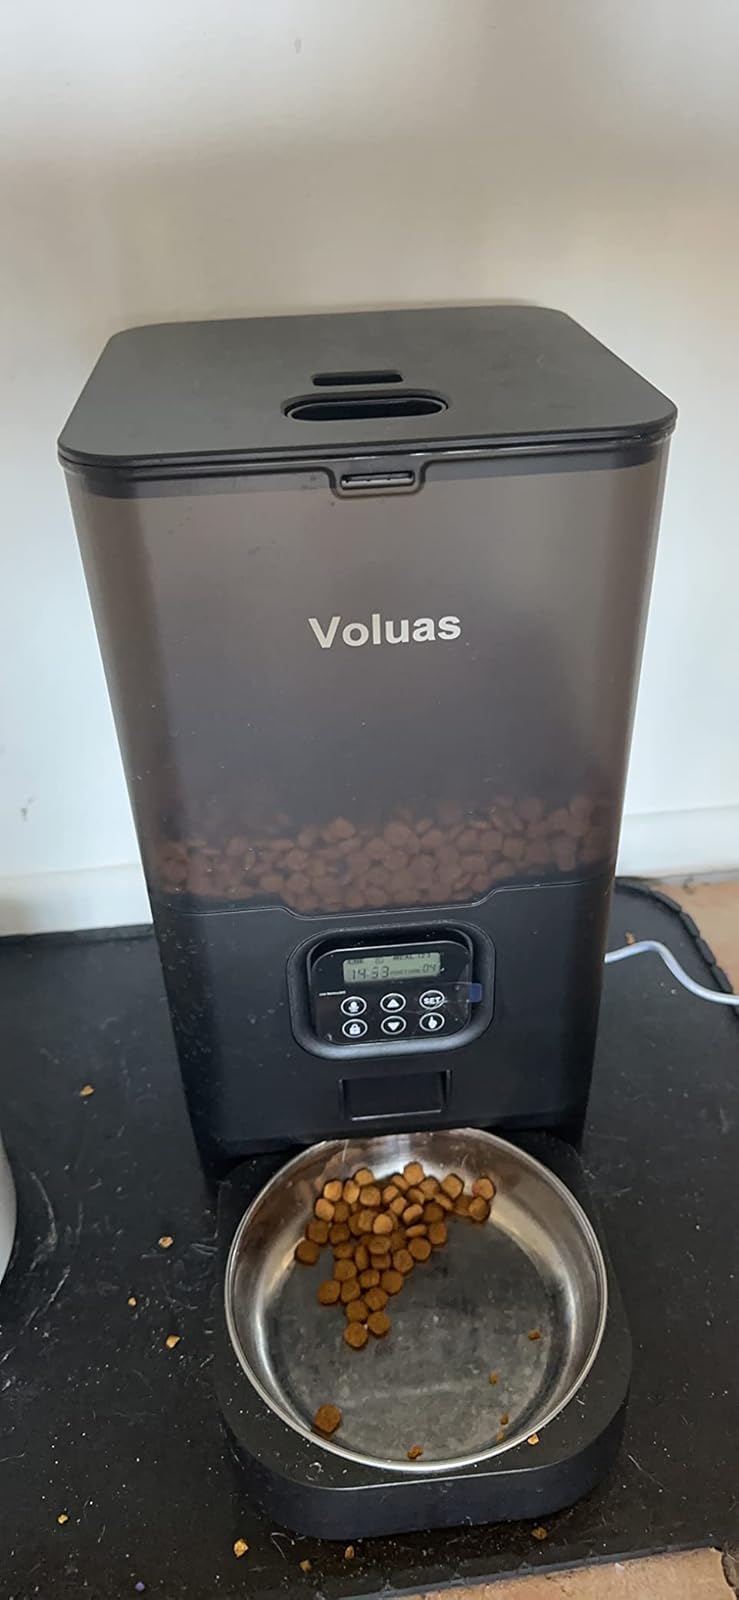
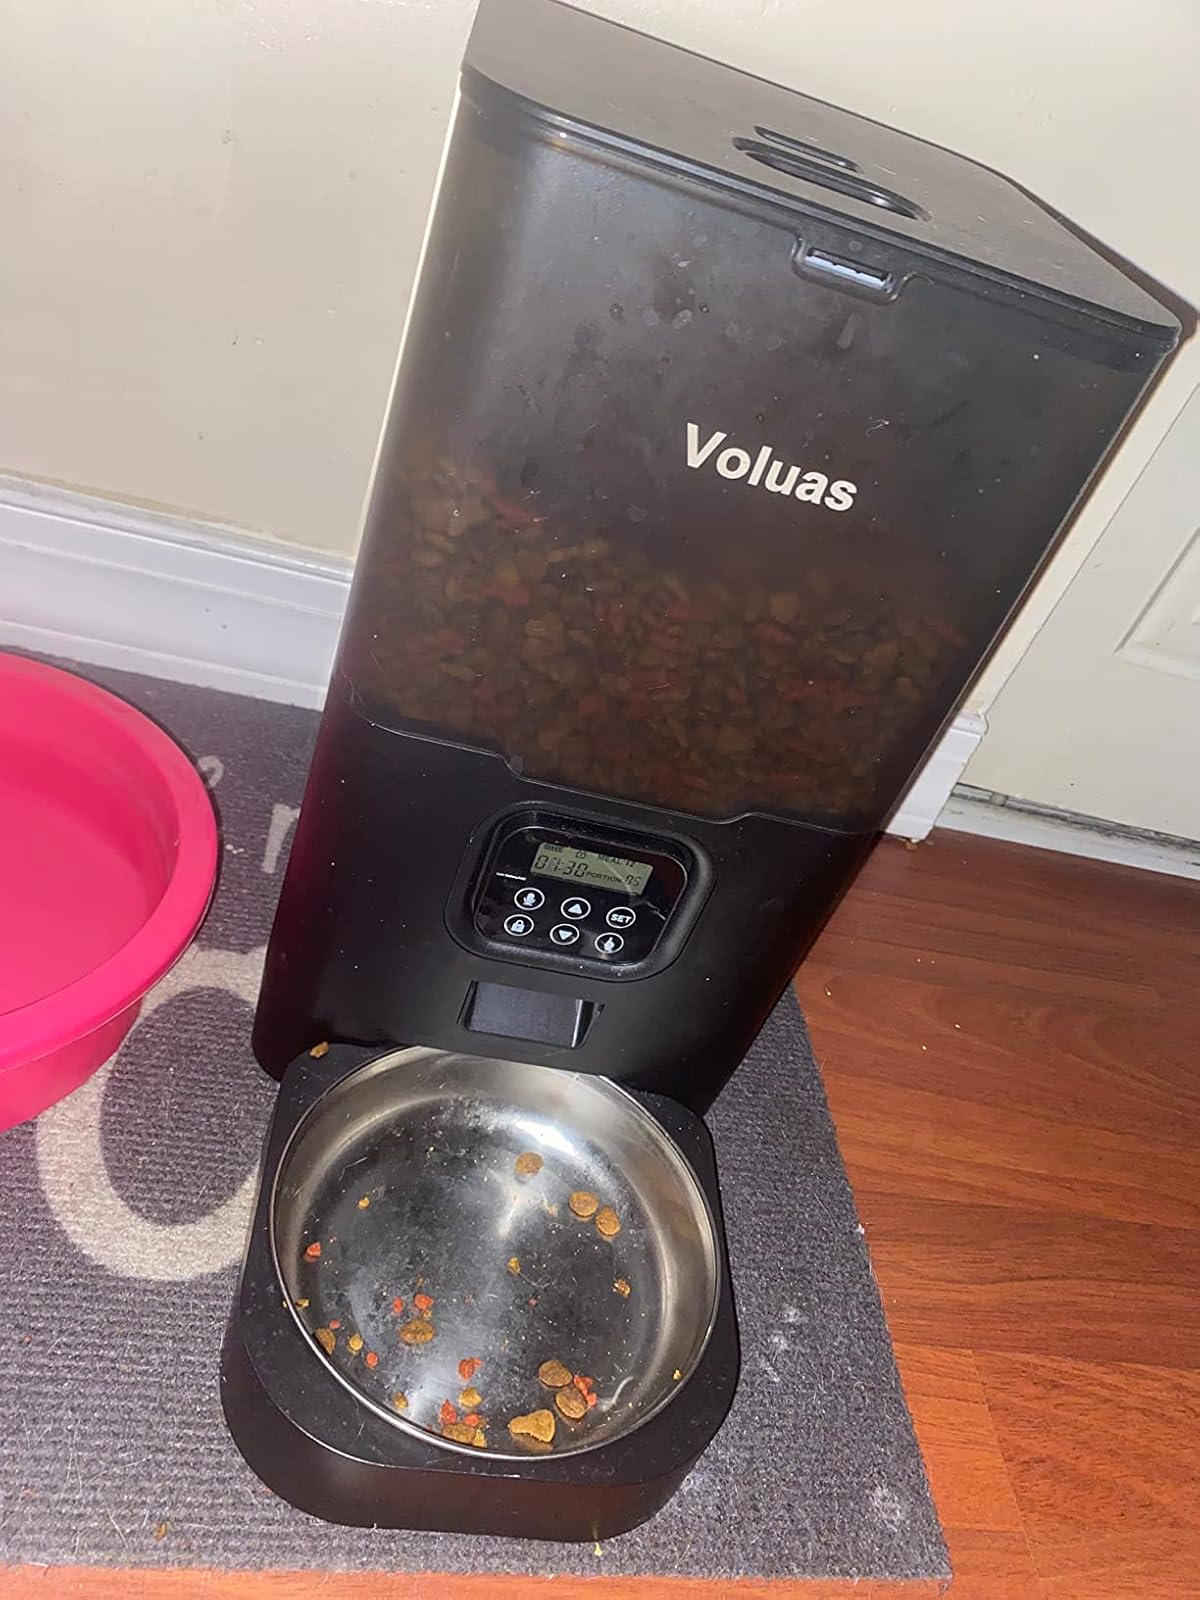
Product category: items_feeder
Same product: yes